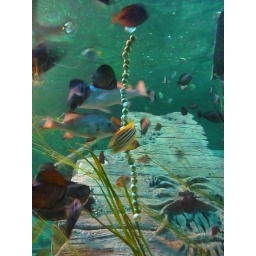
The tropical fish in Blackpool's ocean tank get a Christmas treat!